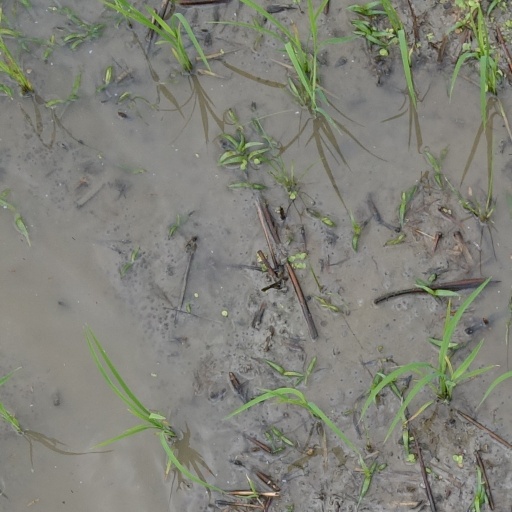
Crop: rice